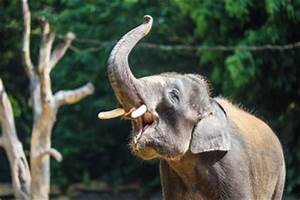
Label: elephant